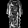
Label: Dress